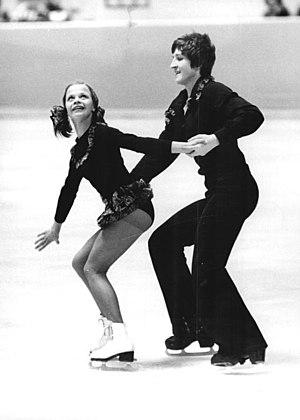
Manuela Mager, née le 11 juillet 1962 à Dresde, est une patineuse artistique est-allemande qui concourait en couple avec Uwe Bewersdorff.
Uwe Bewersdorff, né le 4 novembre 1958 à Freital, est un patineur artistique est-allemand qui concourait en couple avec Manuela Mager.